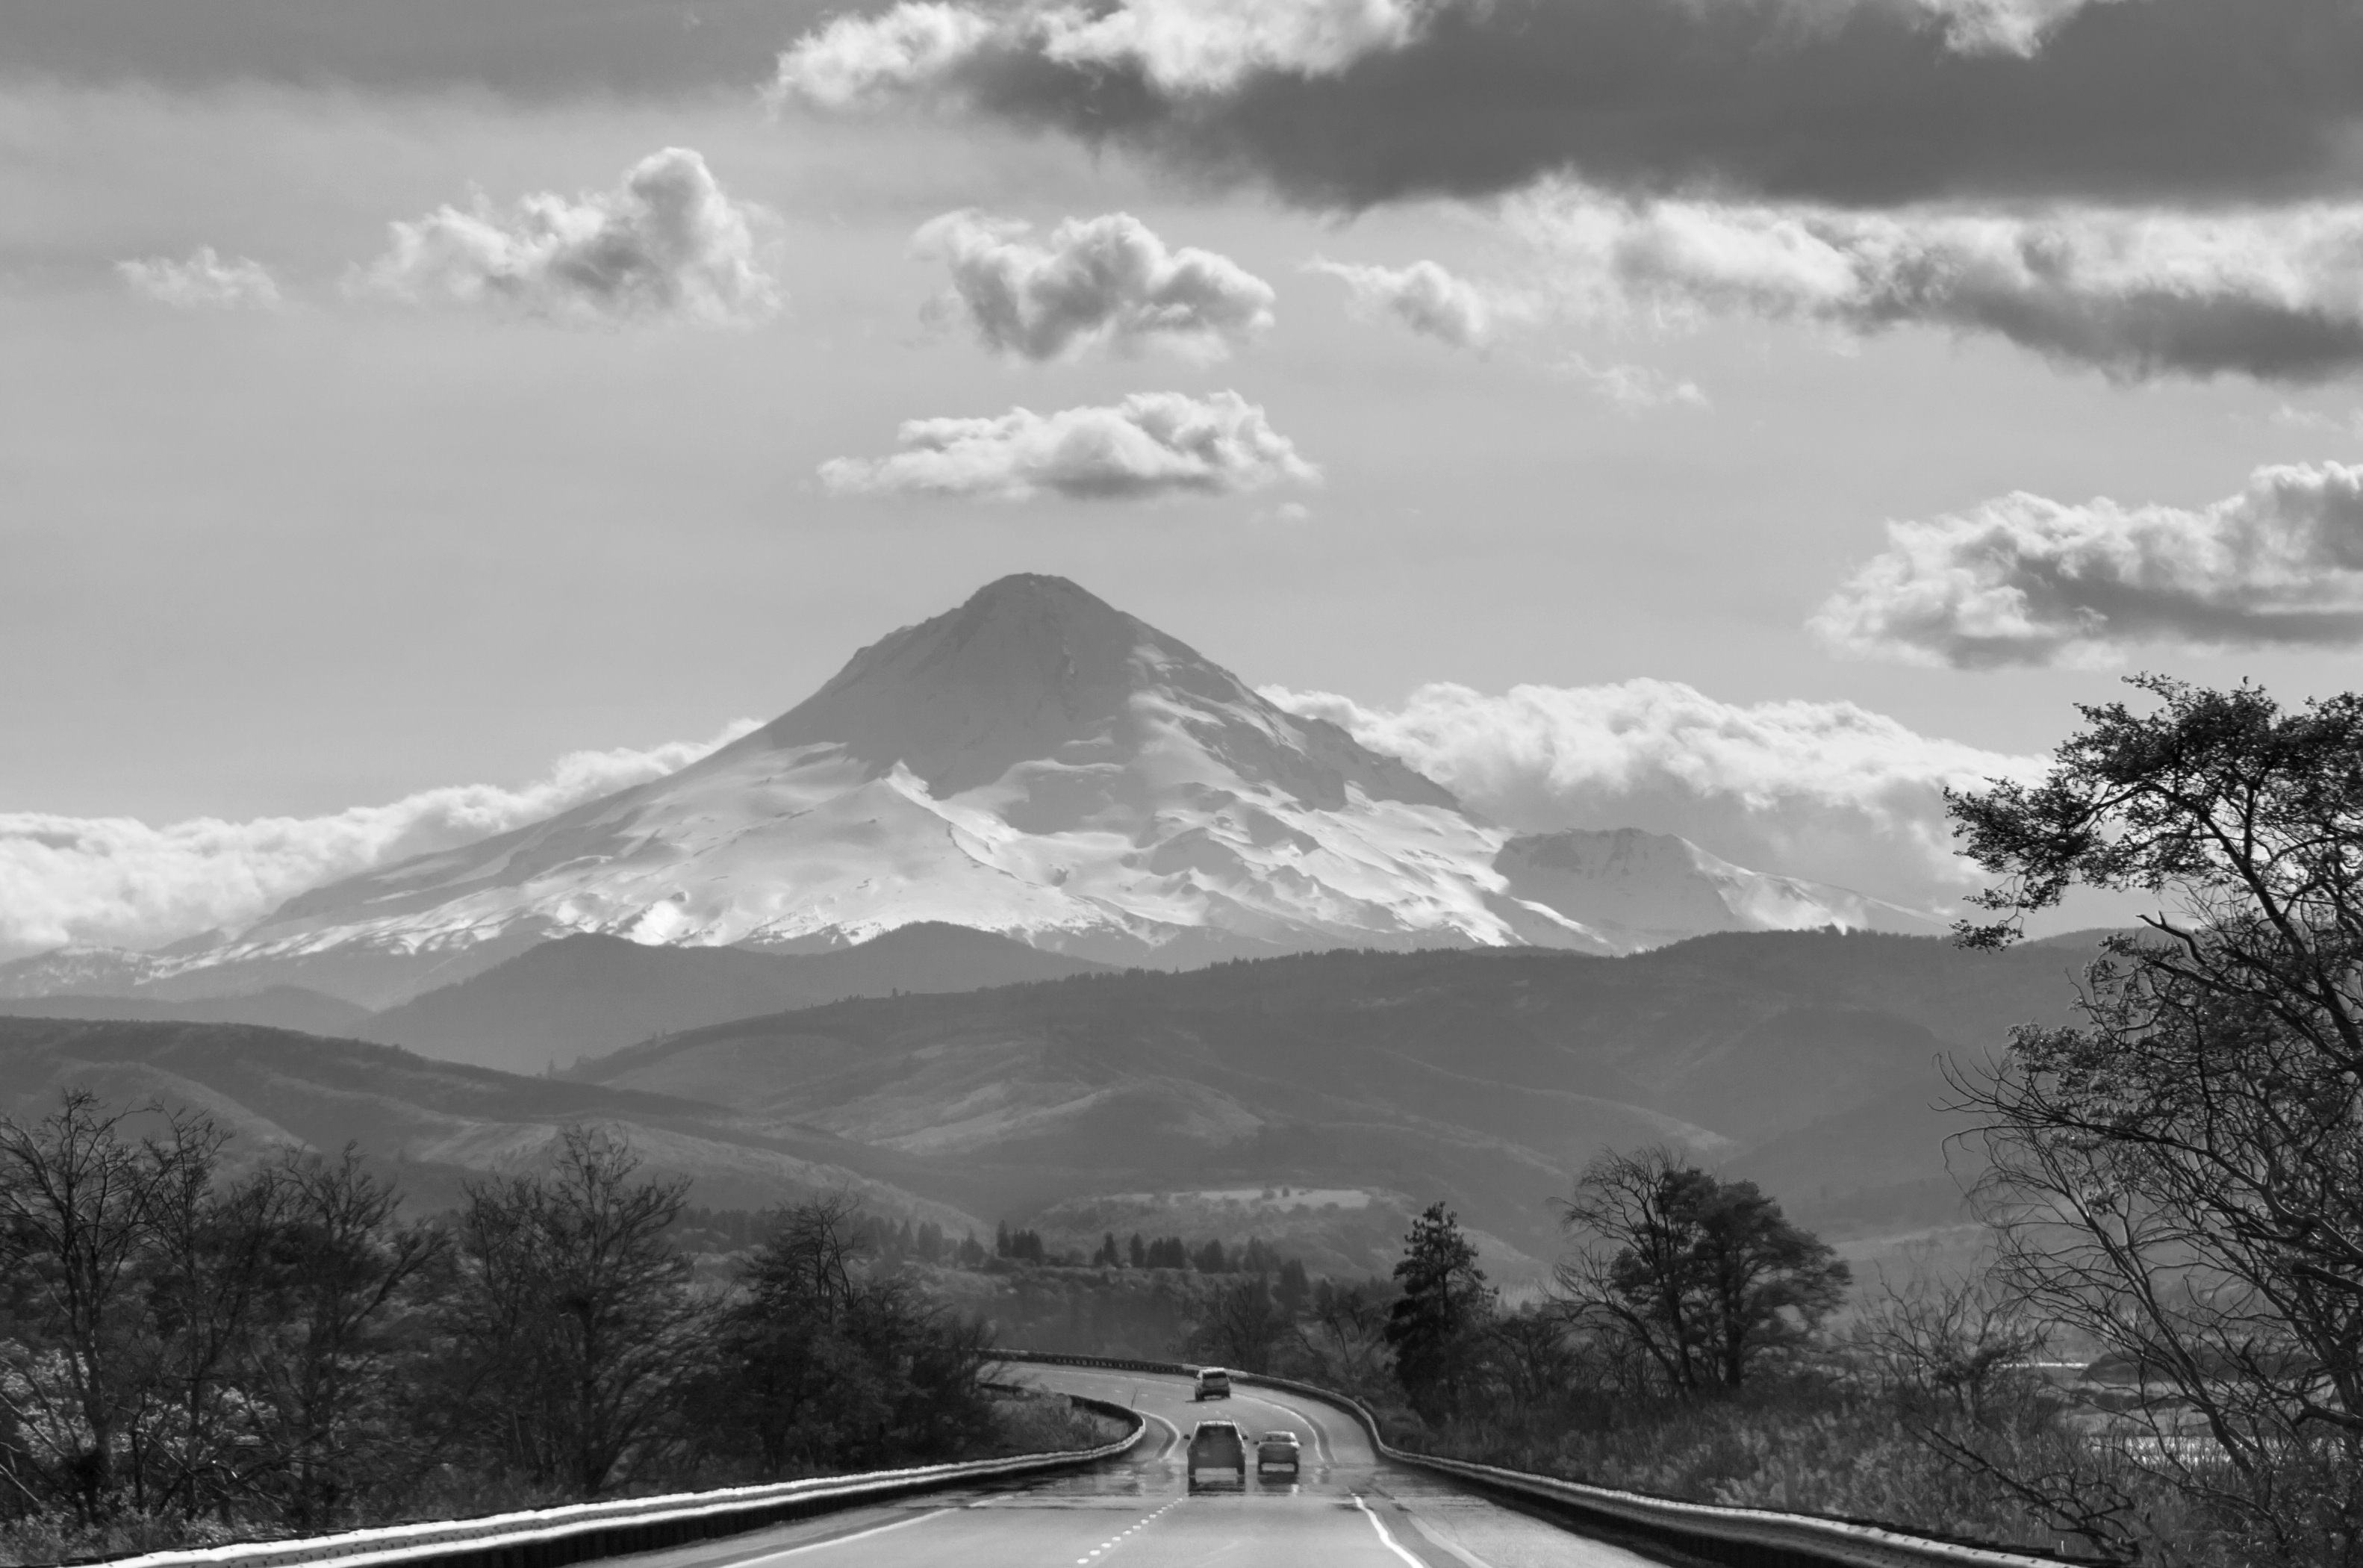
mountain, snow, winter, cloud, black and white, road, hill, highway, mountain range, scenery, weather, monochrome, blackandwhite, clouds, oregon, columbiagorge, mthood, monochrome photography, atmospheric phenomenon, mountainous landforms